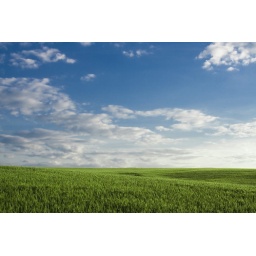
Obligatory wheat field against blue sky.